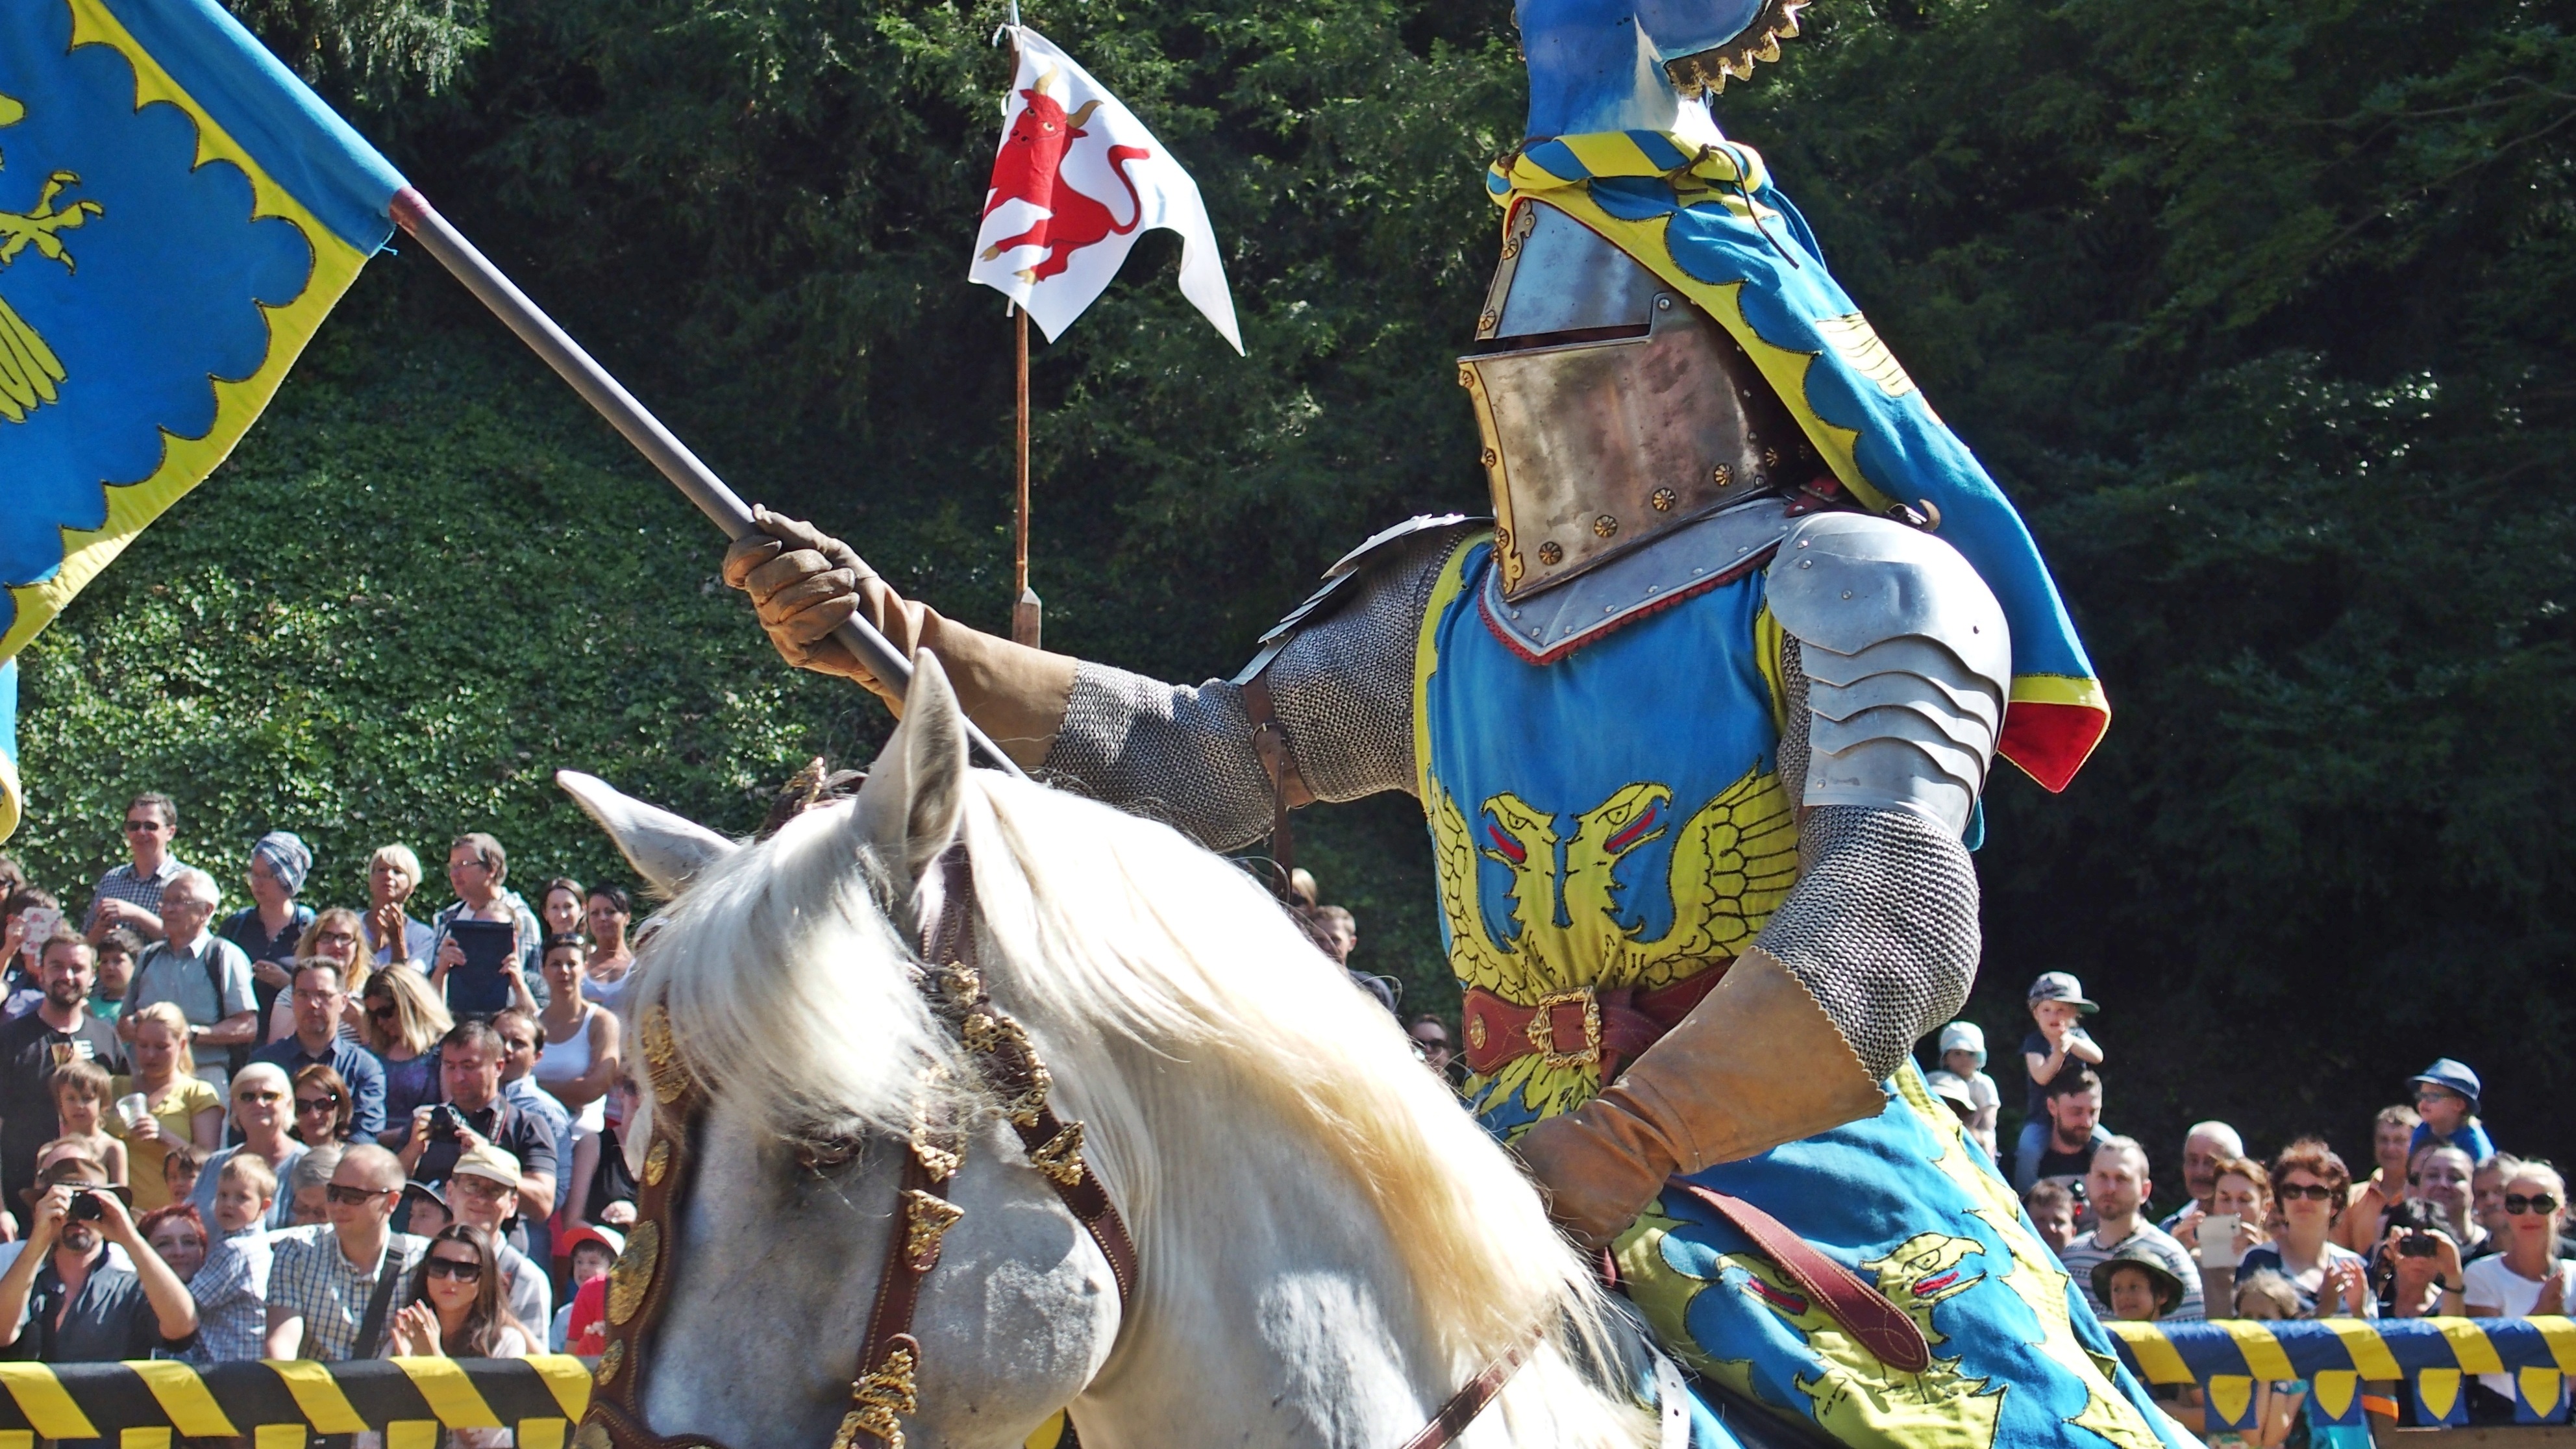
horses, festival, knight, jockey, event, tradition, tournament, middle ages, armor, knights joust